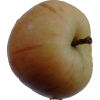
Label: apple